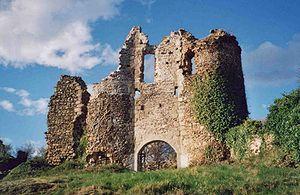
Château de Montgilbert en Auvergne (13e-15e siecle). Vue du châtelet d'accès à la cour haute en 2002.
Cet article recense de manière non exhaustive les châteaux, maisons fortes, mottes castrales, situés dans le département français de l'Allier.
Cet article recense une partie des monuments historiques de l'Allier, en France.